James Saumarez, 1st Baron de Saumarez

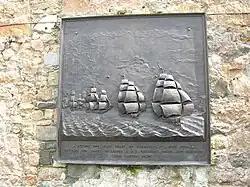
Frieze of HMS "Crescent" escaping from the French squadron

While in command of a Guernsey-based squadron consisting of three frigates, , , and , and some smaller vessels a planned invasion by 20,000 French soldiers of the Channel Islands scheduled for February 1794 was frustrated and cancelled due to Saumarez's vigilant eye. On 8 June 1794 on the way from Plymouth to Guernsey, the squadron, which included six smaller vessels, including hired armed lugger and , encountered a superior French force of two razees, three frigates, and a cutter. The French squadron outgunned the British by 192 guns to 92, but Saumarez succeeded in getting his frigates to safety by sailing between rocks on the west coast of Guernsey and around the island to the St Peter Port anchorage. The British luggers and cutters had returned to Plymouth before the start of the action. The British threat to any invasion force stayed intact.